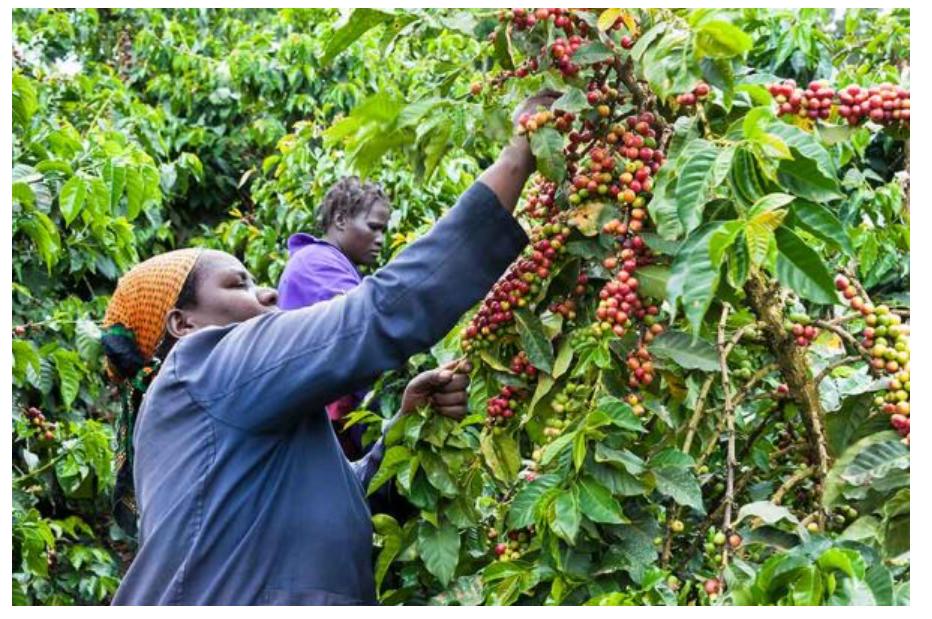
Wanawake wawili wakiwa wamevalia makoti ya rangi ya bluu, wakiwa shambani wakivuna kahawa kwa uangalifu zaidi, zikiwa na rangi nyekundu na kijani kwa ajili ya kupelekwa sokoni kuuzwa.